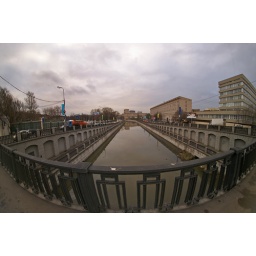
View from the bridge over Yauza river in Moscow